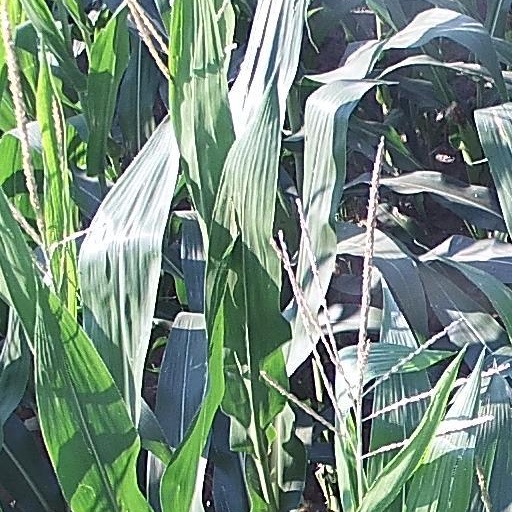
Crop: maize; corn